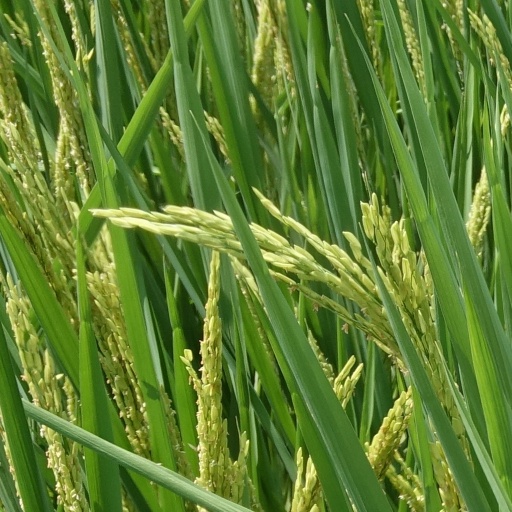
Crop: rice